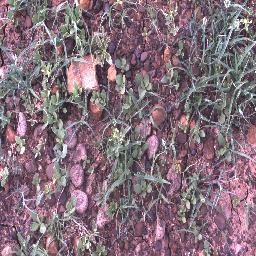
Label: negative